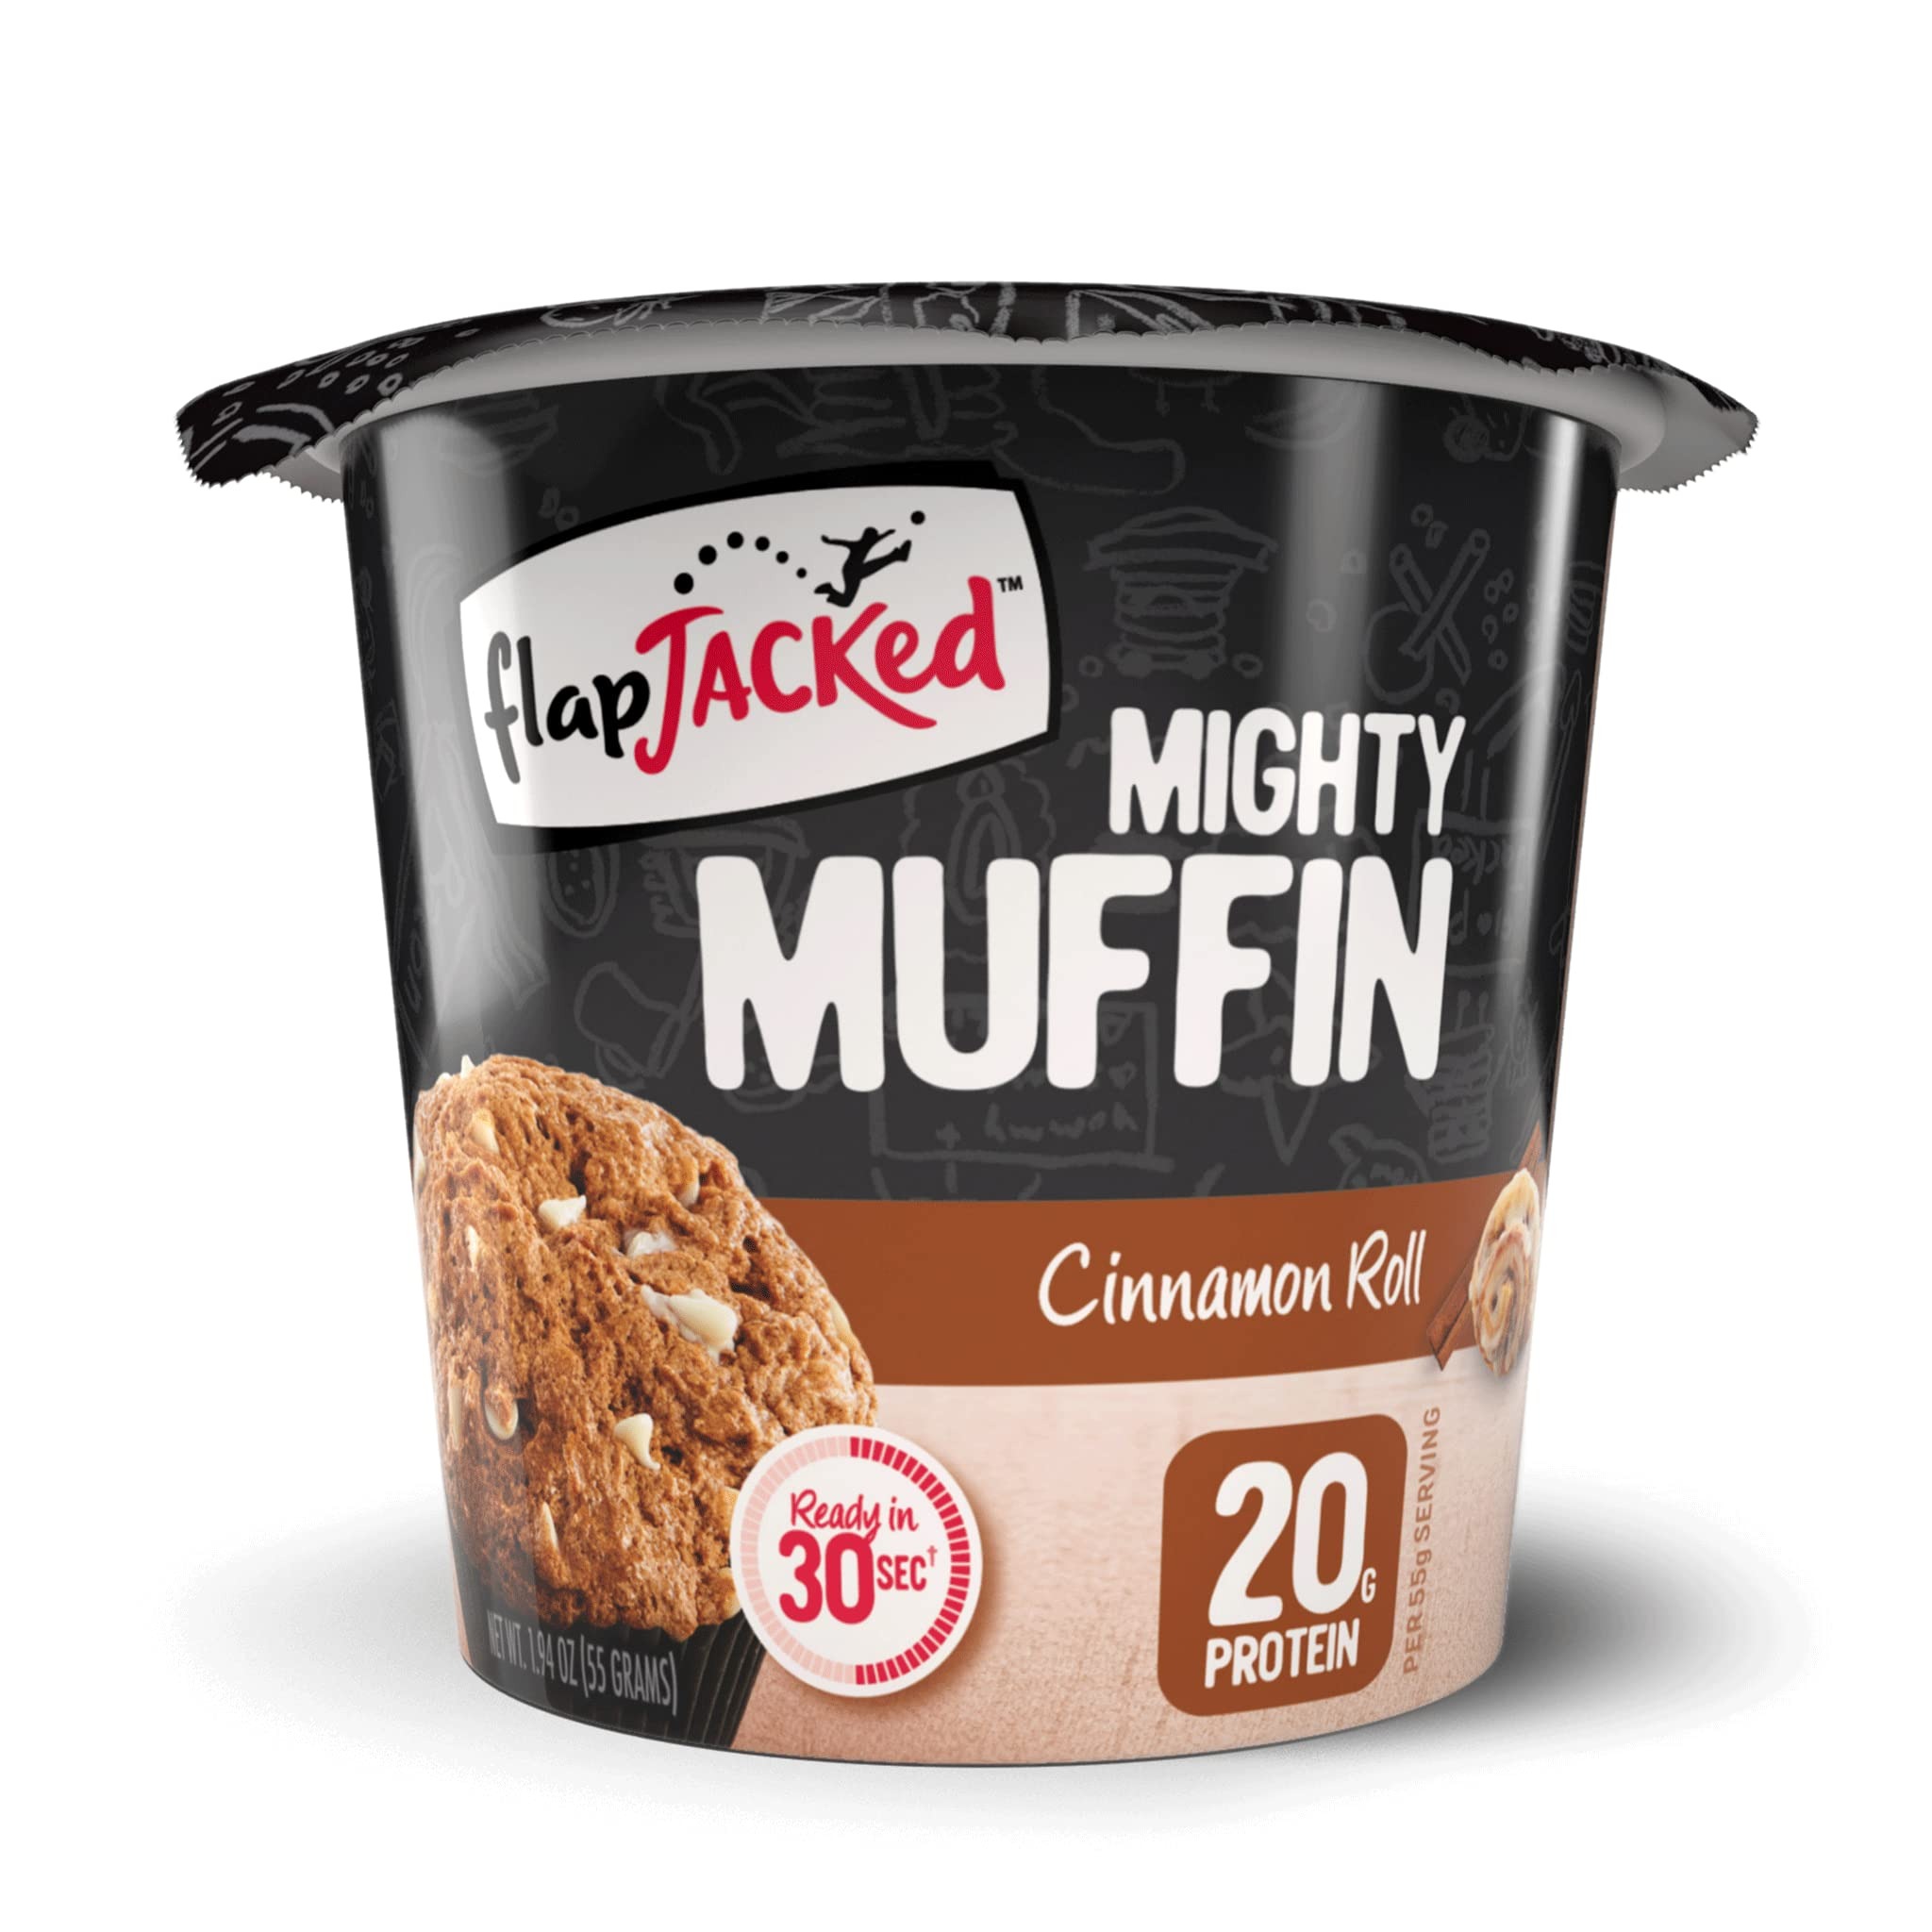
Item Name: FlapJacked Mighty Muffins, Cinnamon Roll, 12 Pack | 20g Protein
Bullet Point 1: 12 FlapJacked Cinnamon Roll Mighty Muffins
Bullet Point 2: Mighty macros! Each FlapJacked Mighty Muffin gives you 20g of protein, with under 20 net carbs and 10g of sugar or less. No artificial ingredients!
Bullet Point 3: Breakfast. Pre-workout. Post-workout. Second breakfast. Leg day. Late night dessert or midnight snack. Mighty Muffin fans eat them around the clock as a tastier alternative to protein bars, shakes or jerky.
Bullet Point 4: Ready in seconds! Just add water, stir and microwave. Adjust the cook time up or down by a few seconds for a more gooey or cake-like muffin experience.
Product Description: Wanna know how we roll? It’s with sweet cinnamon and warm glaze glistening with gooey, goodness. That’s right, FlapJacked Cinnamon Roll Mighty Muffins come with hints of real frosting! With 20g of protein, and only 10g of sugar, you’ll have a delicious and filling cinnamon-y snack in just seconds. That’s one sweet way to get your day rolling!
Value: 23.28
Unit: Ounce

Price: 21.99